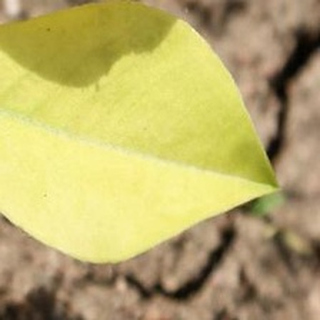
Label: groundnut_nutrition_deficiency